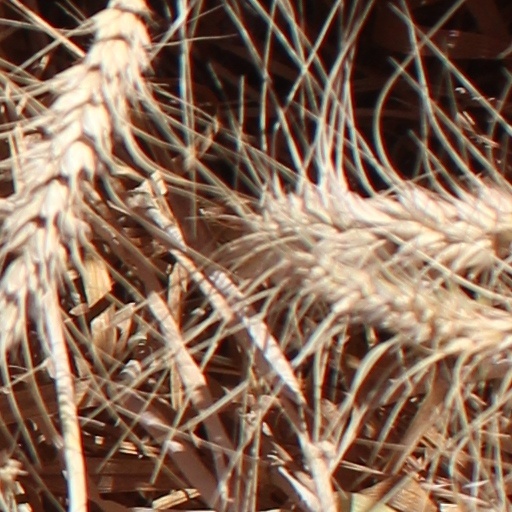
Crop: wheat